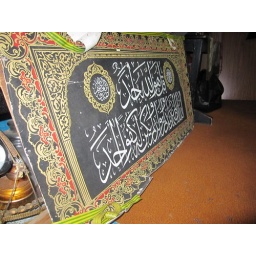
Surat Ikhlas resting against a wall in Or's maternal aunt's bedroom